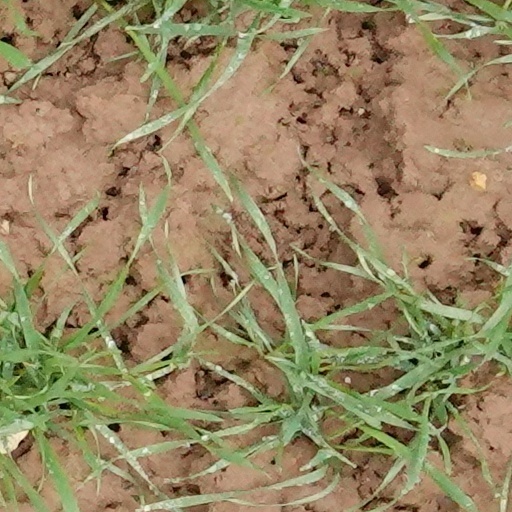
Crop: wheat